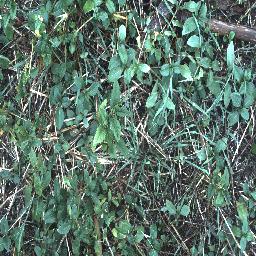
Label: negative